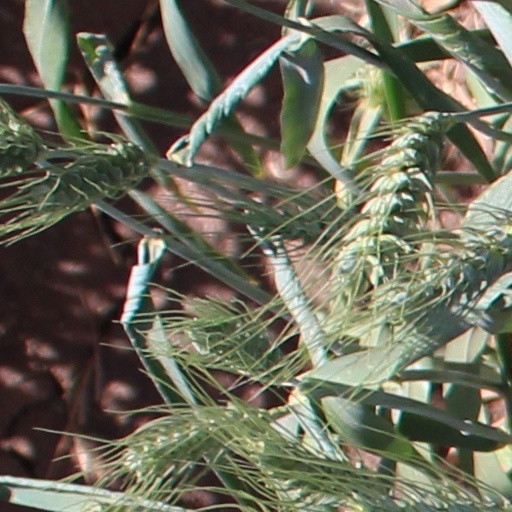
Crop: wheat